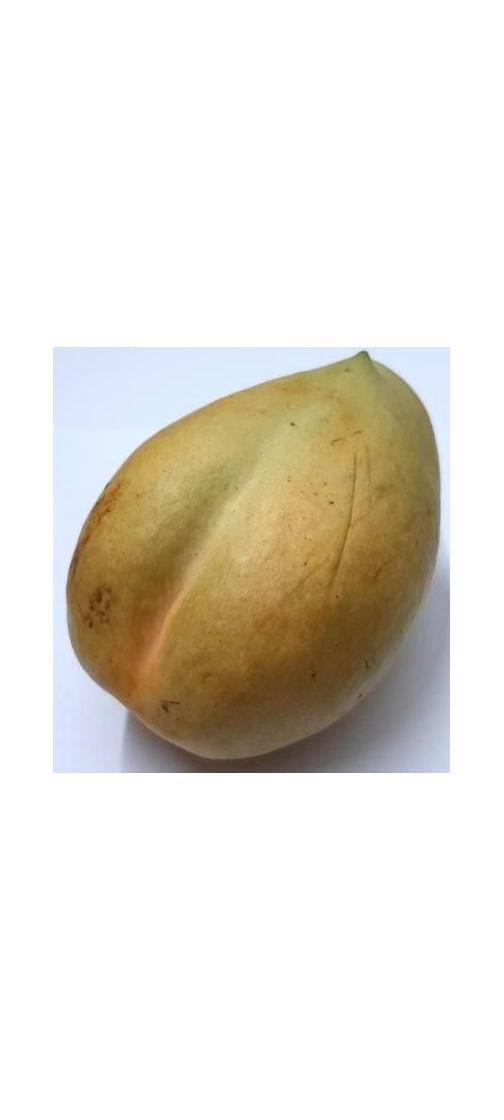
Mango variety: Bari-11